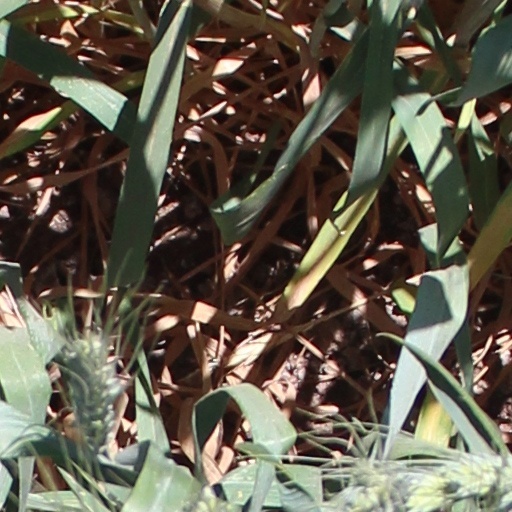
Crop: wheat